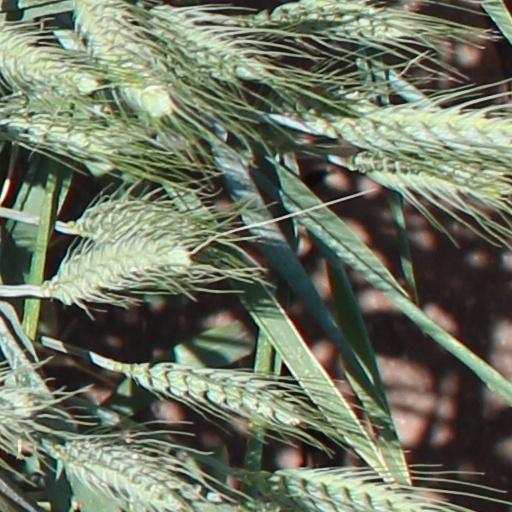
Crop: wheat